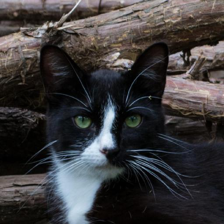
Label: animals